O Meu Marido Está a Negar

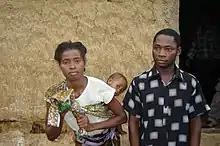
Screenshot

O Meu Marido Está a Negar is a 2007 documentary film about a play of the same name, written and directed by Rogério Manjate.